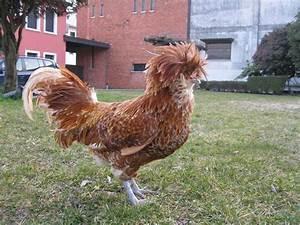
chicken